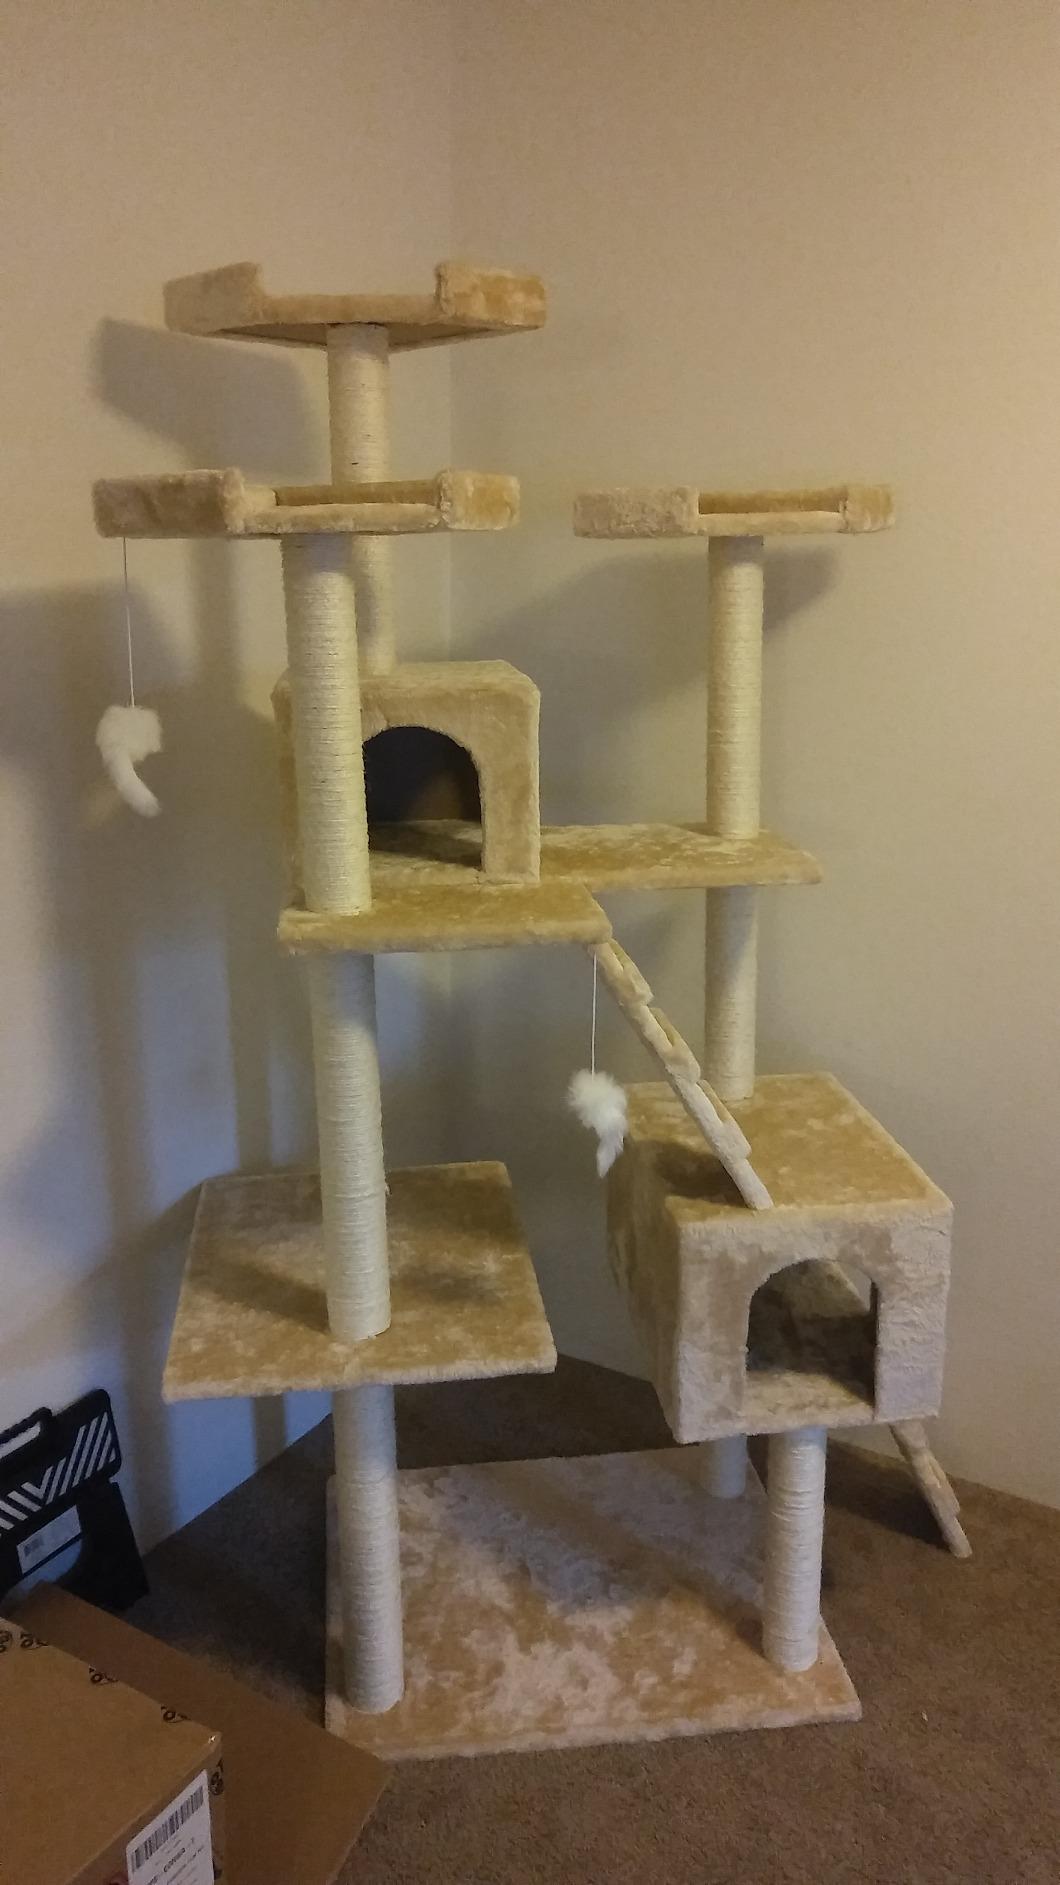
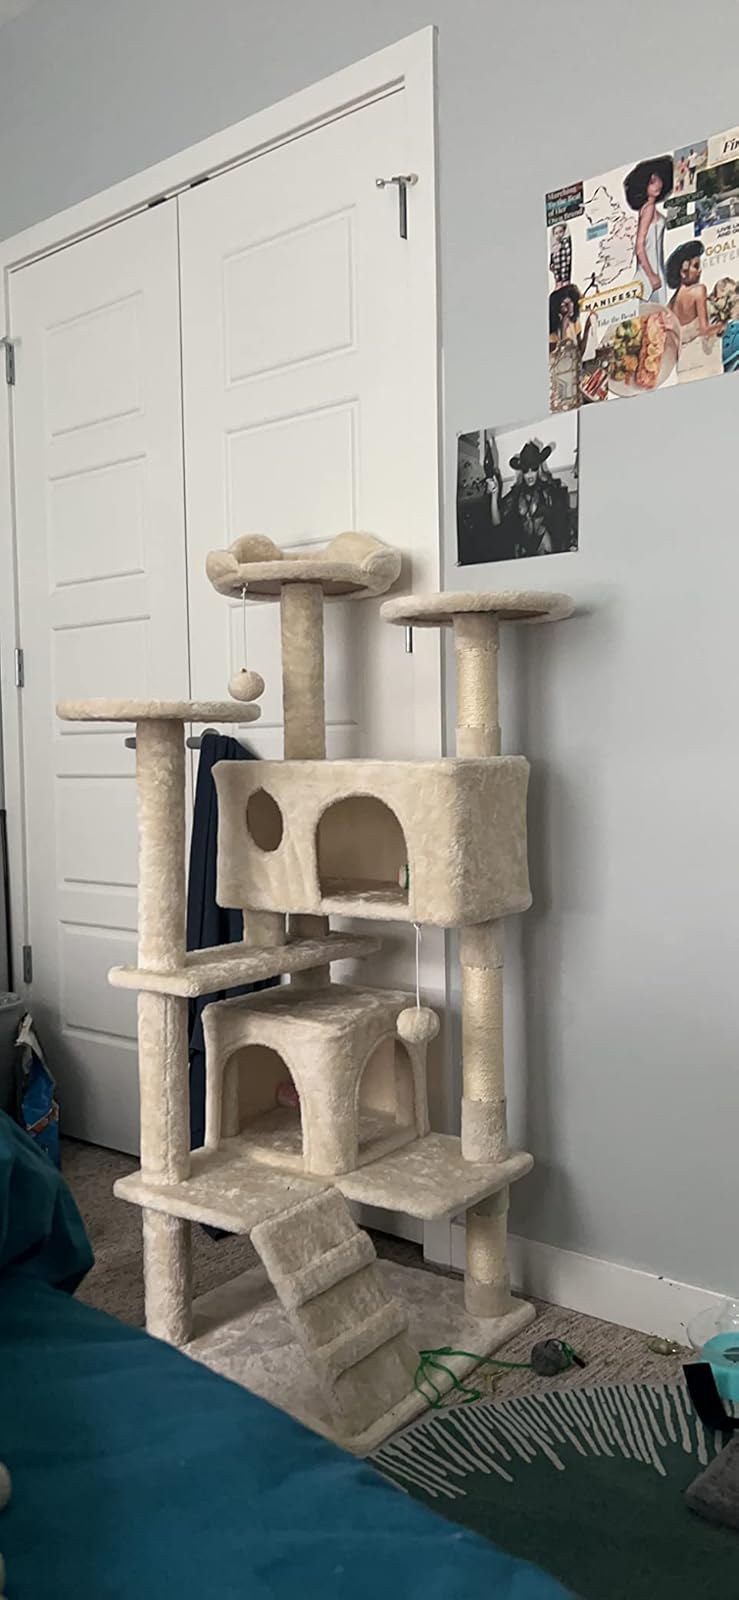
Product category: items_cat tree
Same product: no